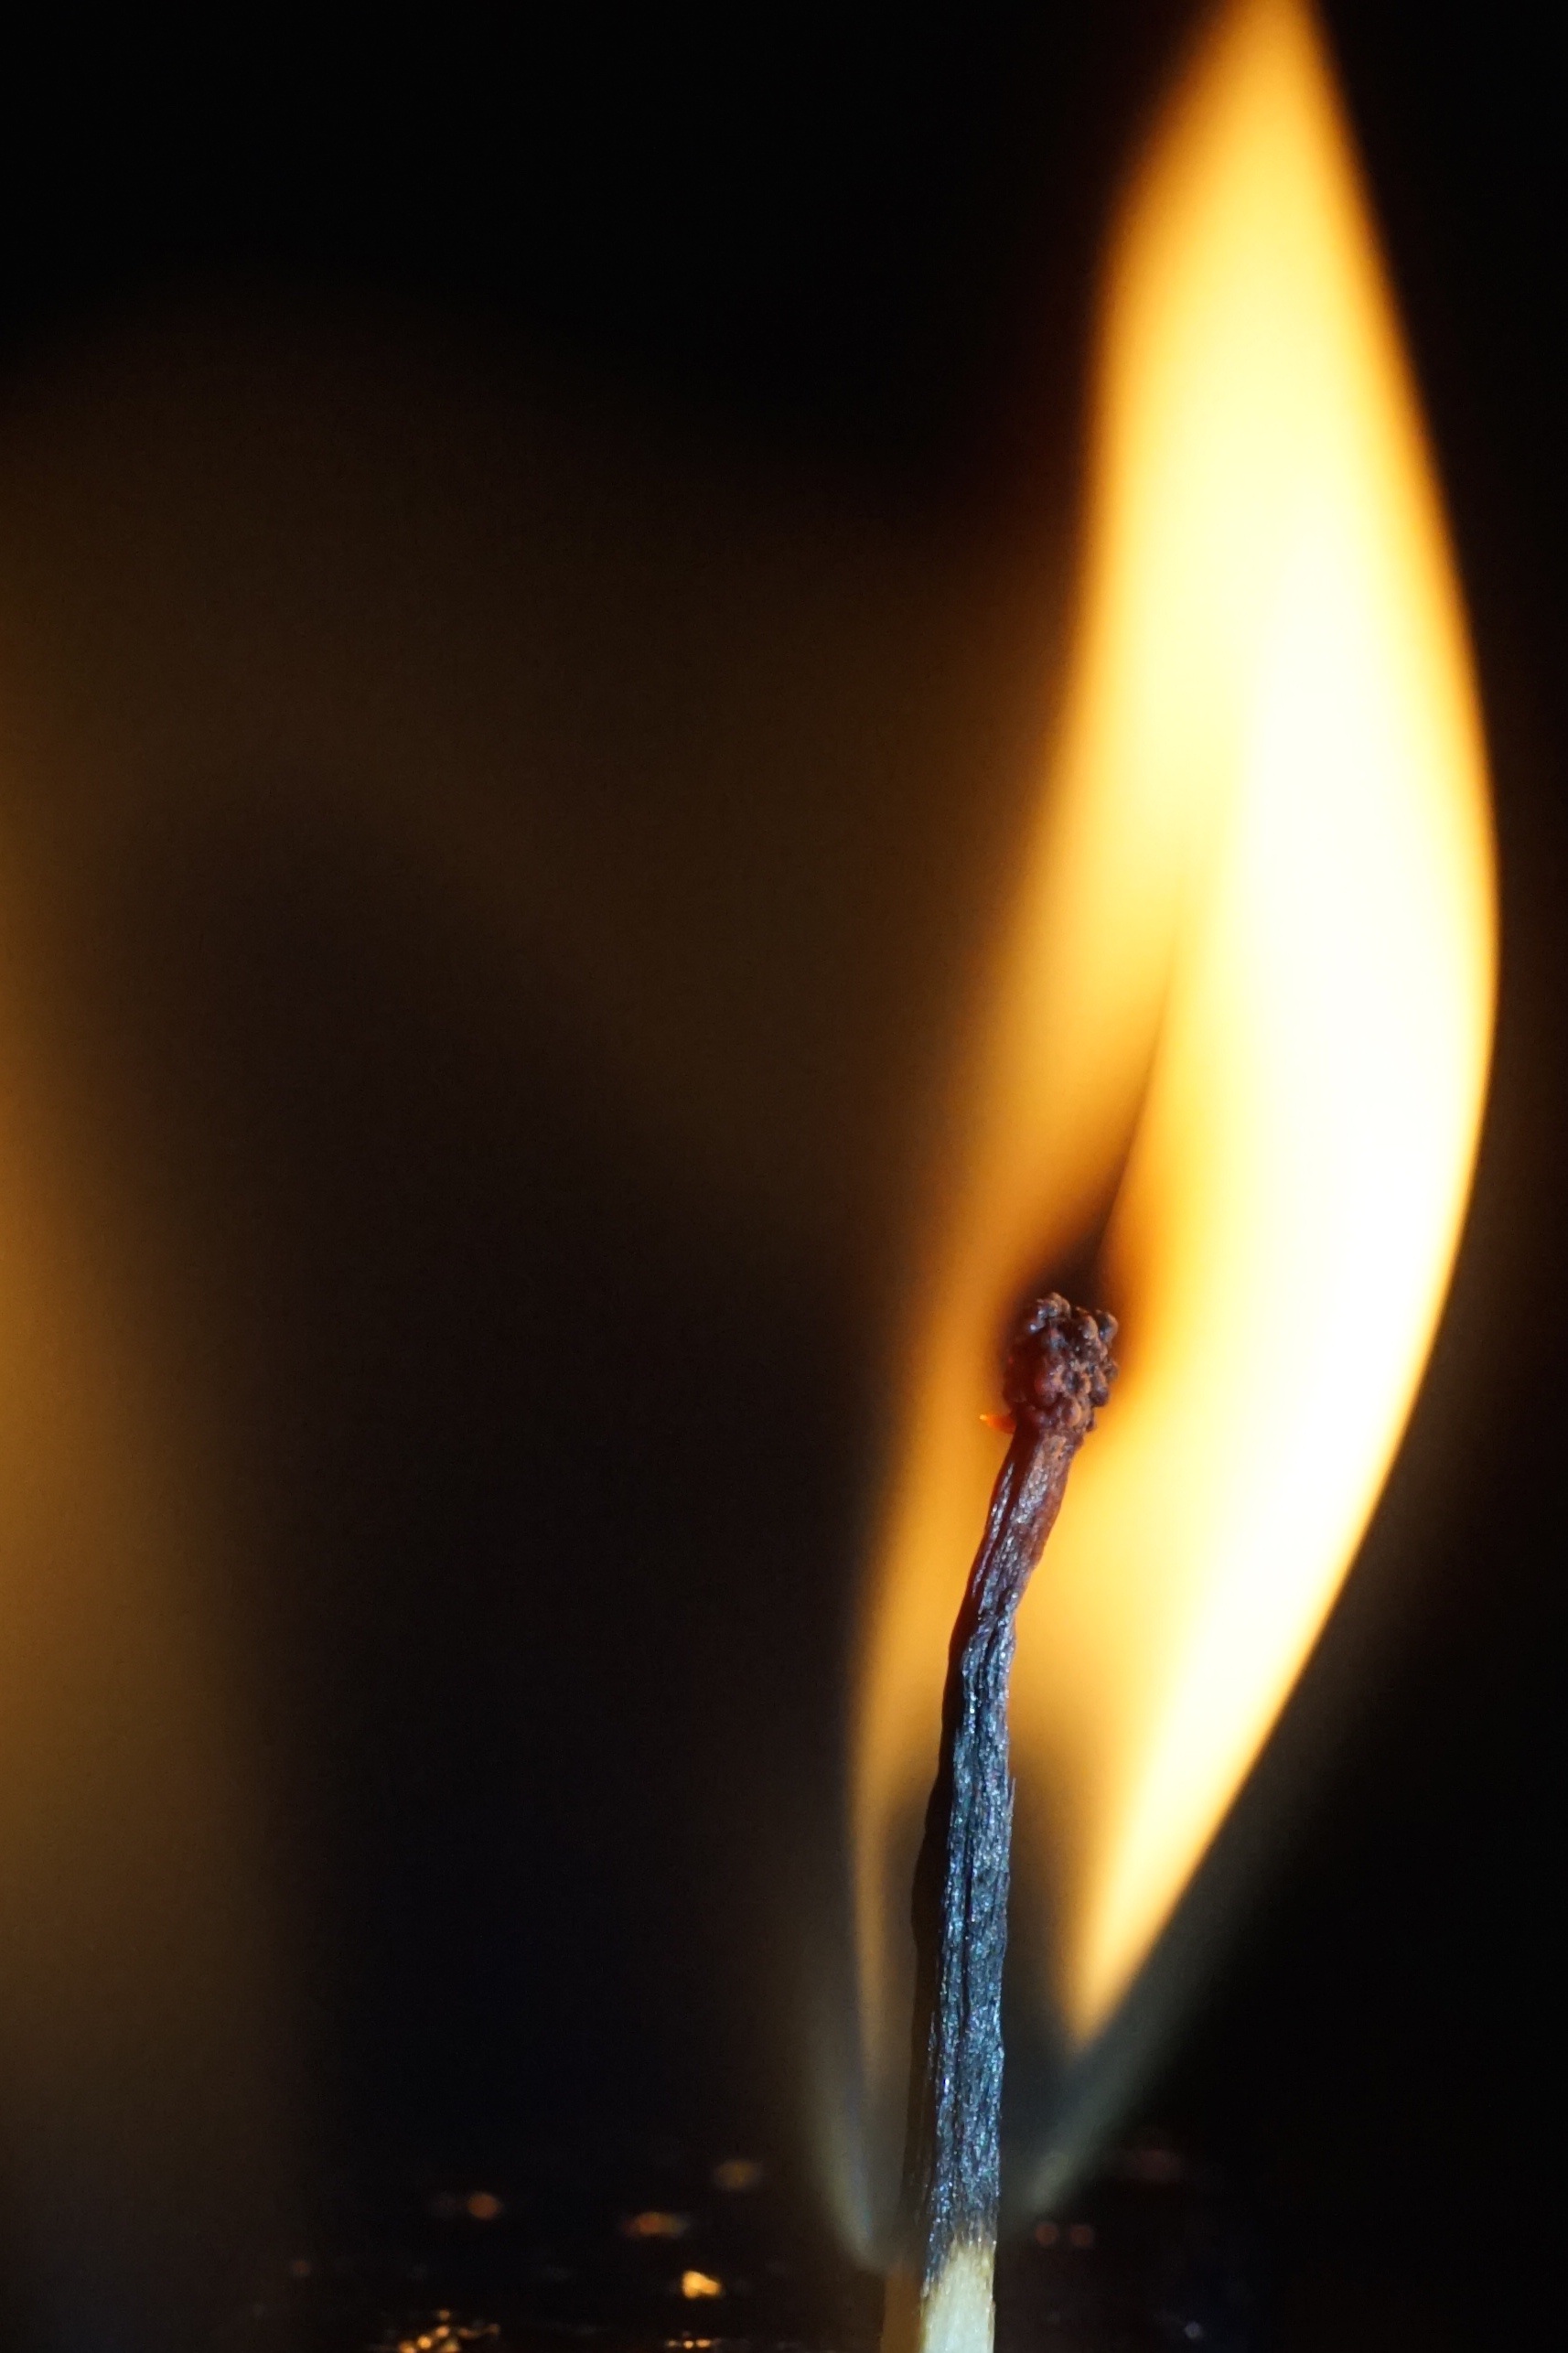
light, glowing, night, sunlight, kindle, reflection, flame, fire, darkness, lighting, match, heiss, geological phenomenon